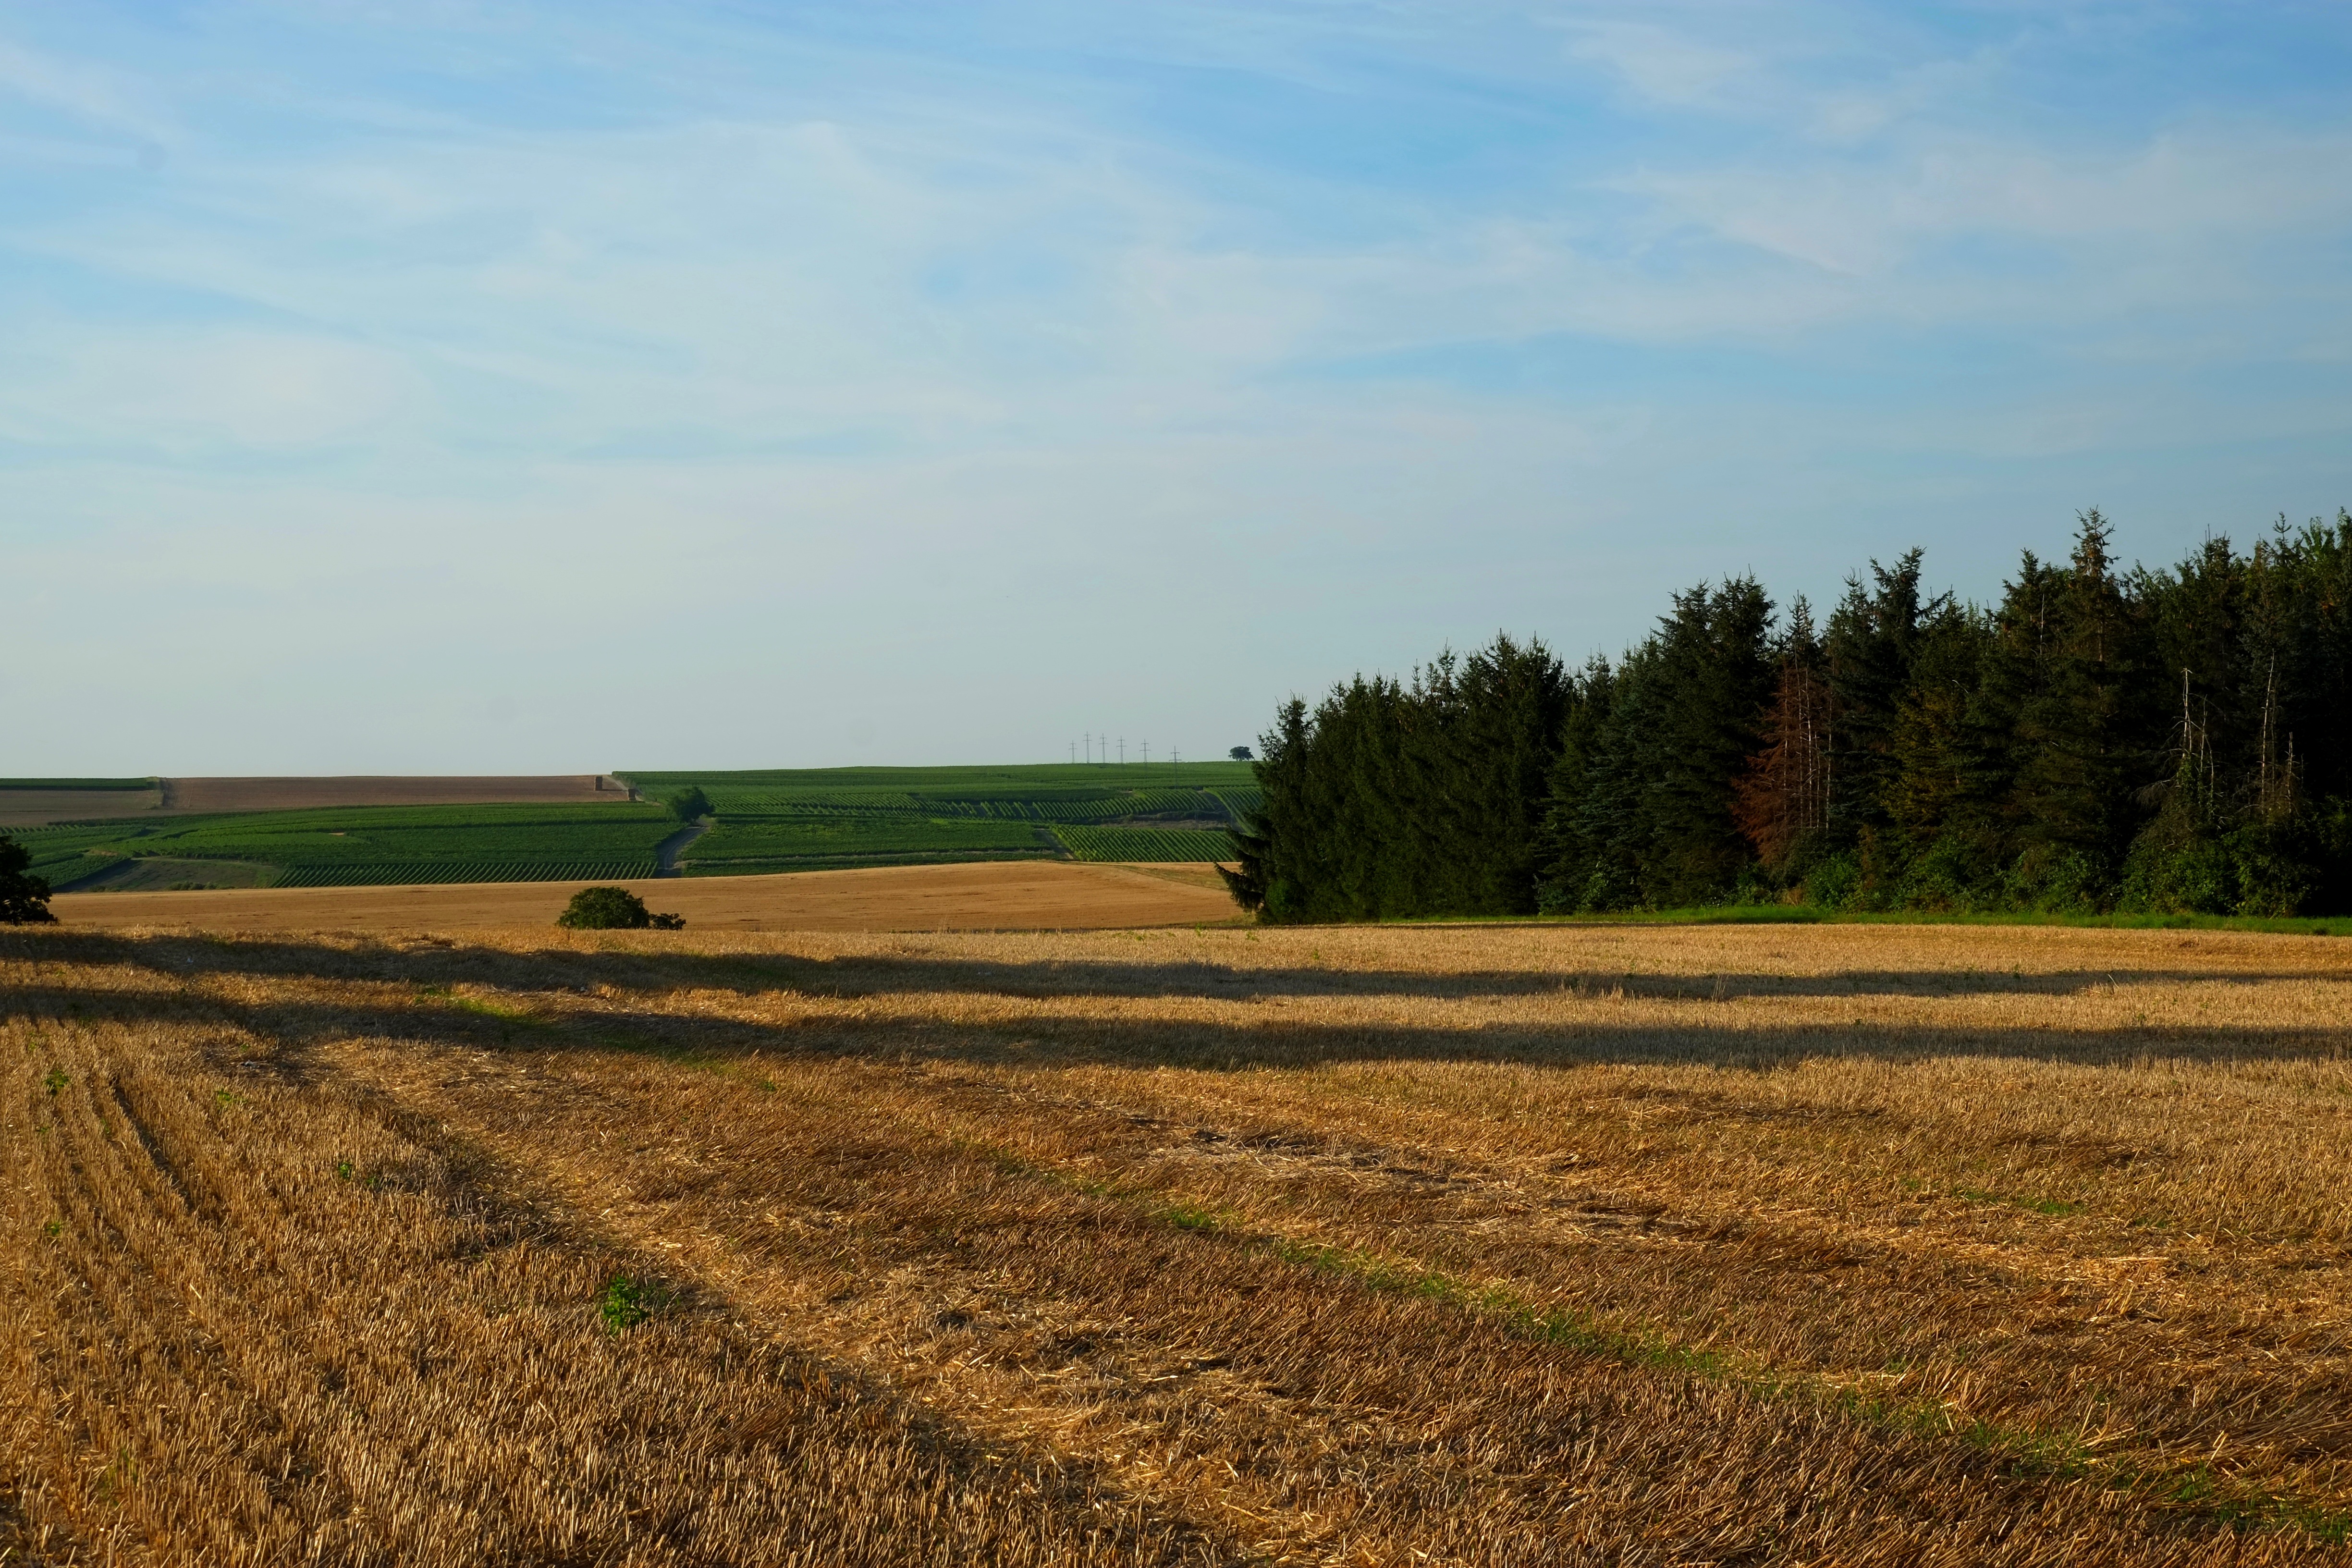
landscape, tree, nature, forest, grass, horizon, marsh, plant, field, farm, meadow, prairie, hill, view, summer, rural, food, green, harvest, crop, scenic, pasture, soil, agriculture, plain, agricultural, wheat field, trees, clouds, fields, grassland, vision, cornfield, germany, ecosystem, harvested, steppe, arable, rural area, grain fields, grass family